Michel-Jean Sedaine

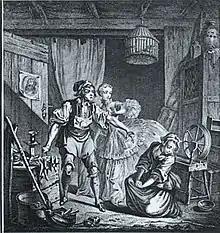
A scene from "Le diable à quatre"

Sedaine's especial talent was, however, for light opera. He wrote "Le diable à quatre", set mainly to vaudevilles with additional music by Philidor, Laruette and Baurans. First performed at the on 19 August 1756, it was produced numerous times with music by different composers and became one of the most performed comic operas in the latter half of the 18th century.